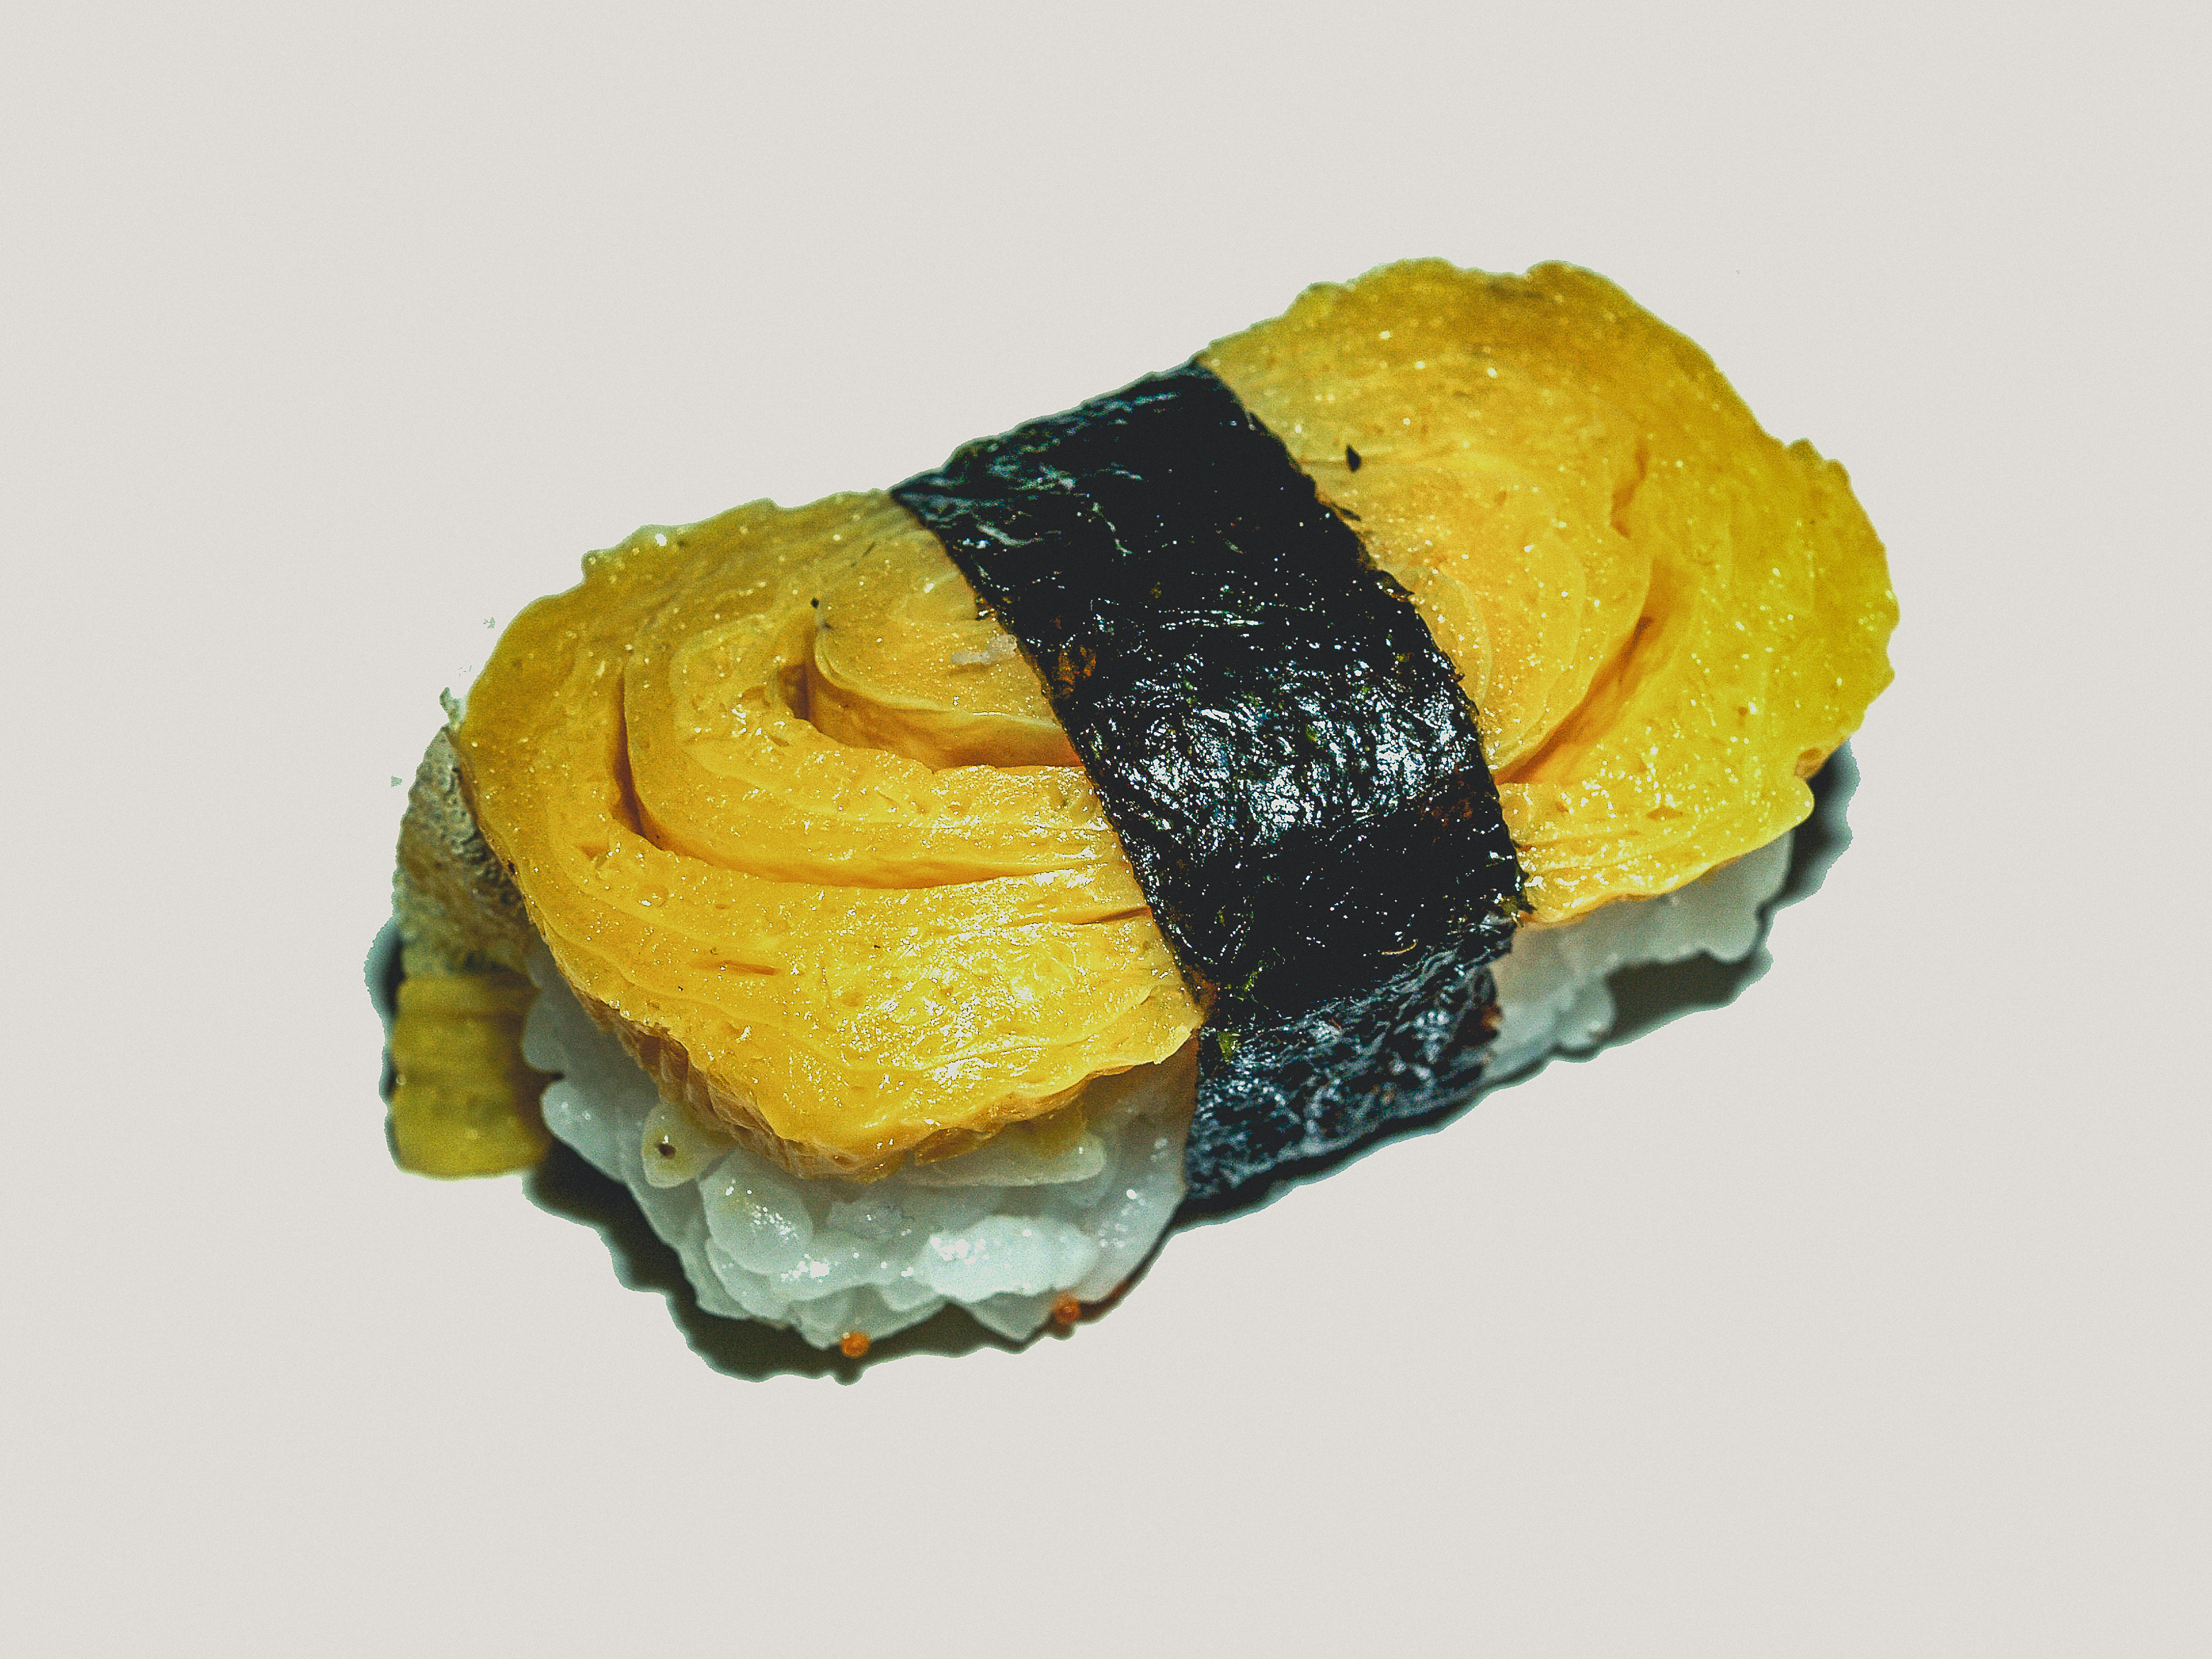
food, japanese, rice, fish, sushi, traditional, meal, salmon, asia, roll, raw, asian, restaurant, japan, seafood, plate, healthy, cuisine, dinner, lunch, diet, gourmet, sashimi, seaweed, delicious, background, tasty, culture, kitchen, eat, yellow, japanese cuisine, asian food, gimbap, comfort food, dish, california roll, commodity, side dish, vegetarian food